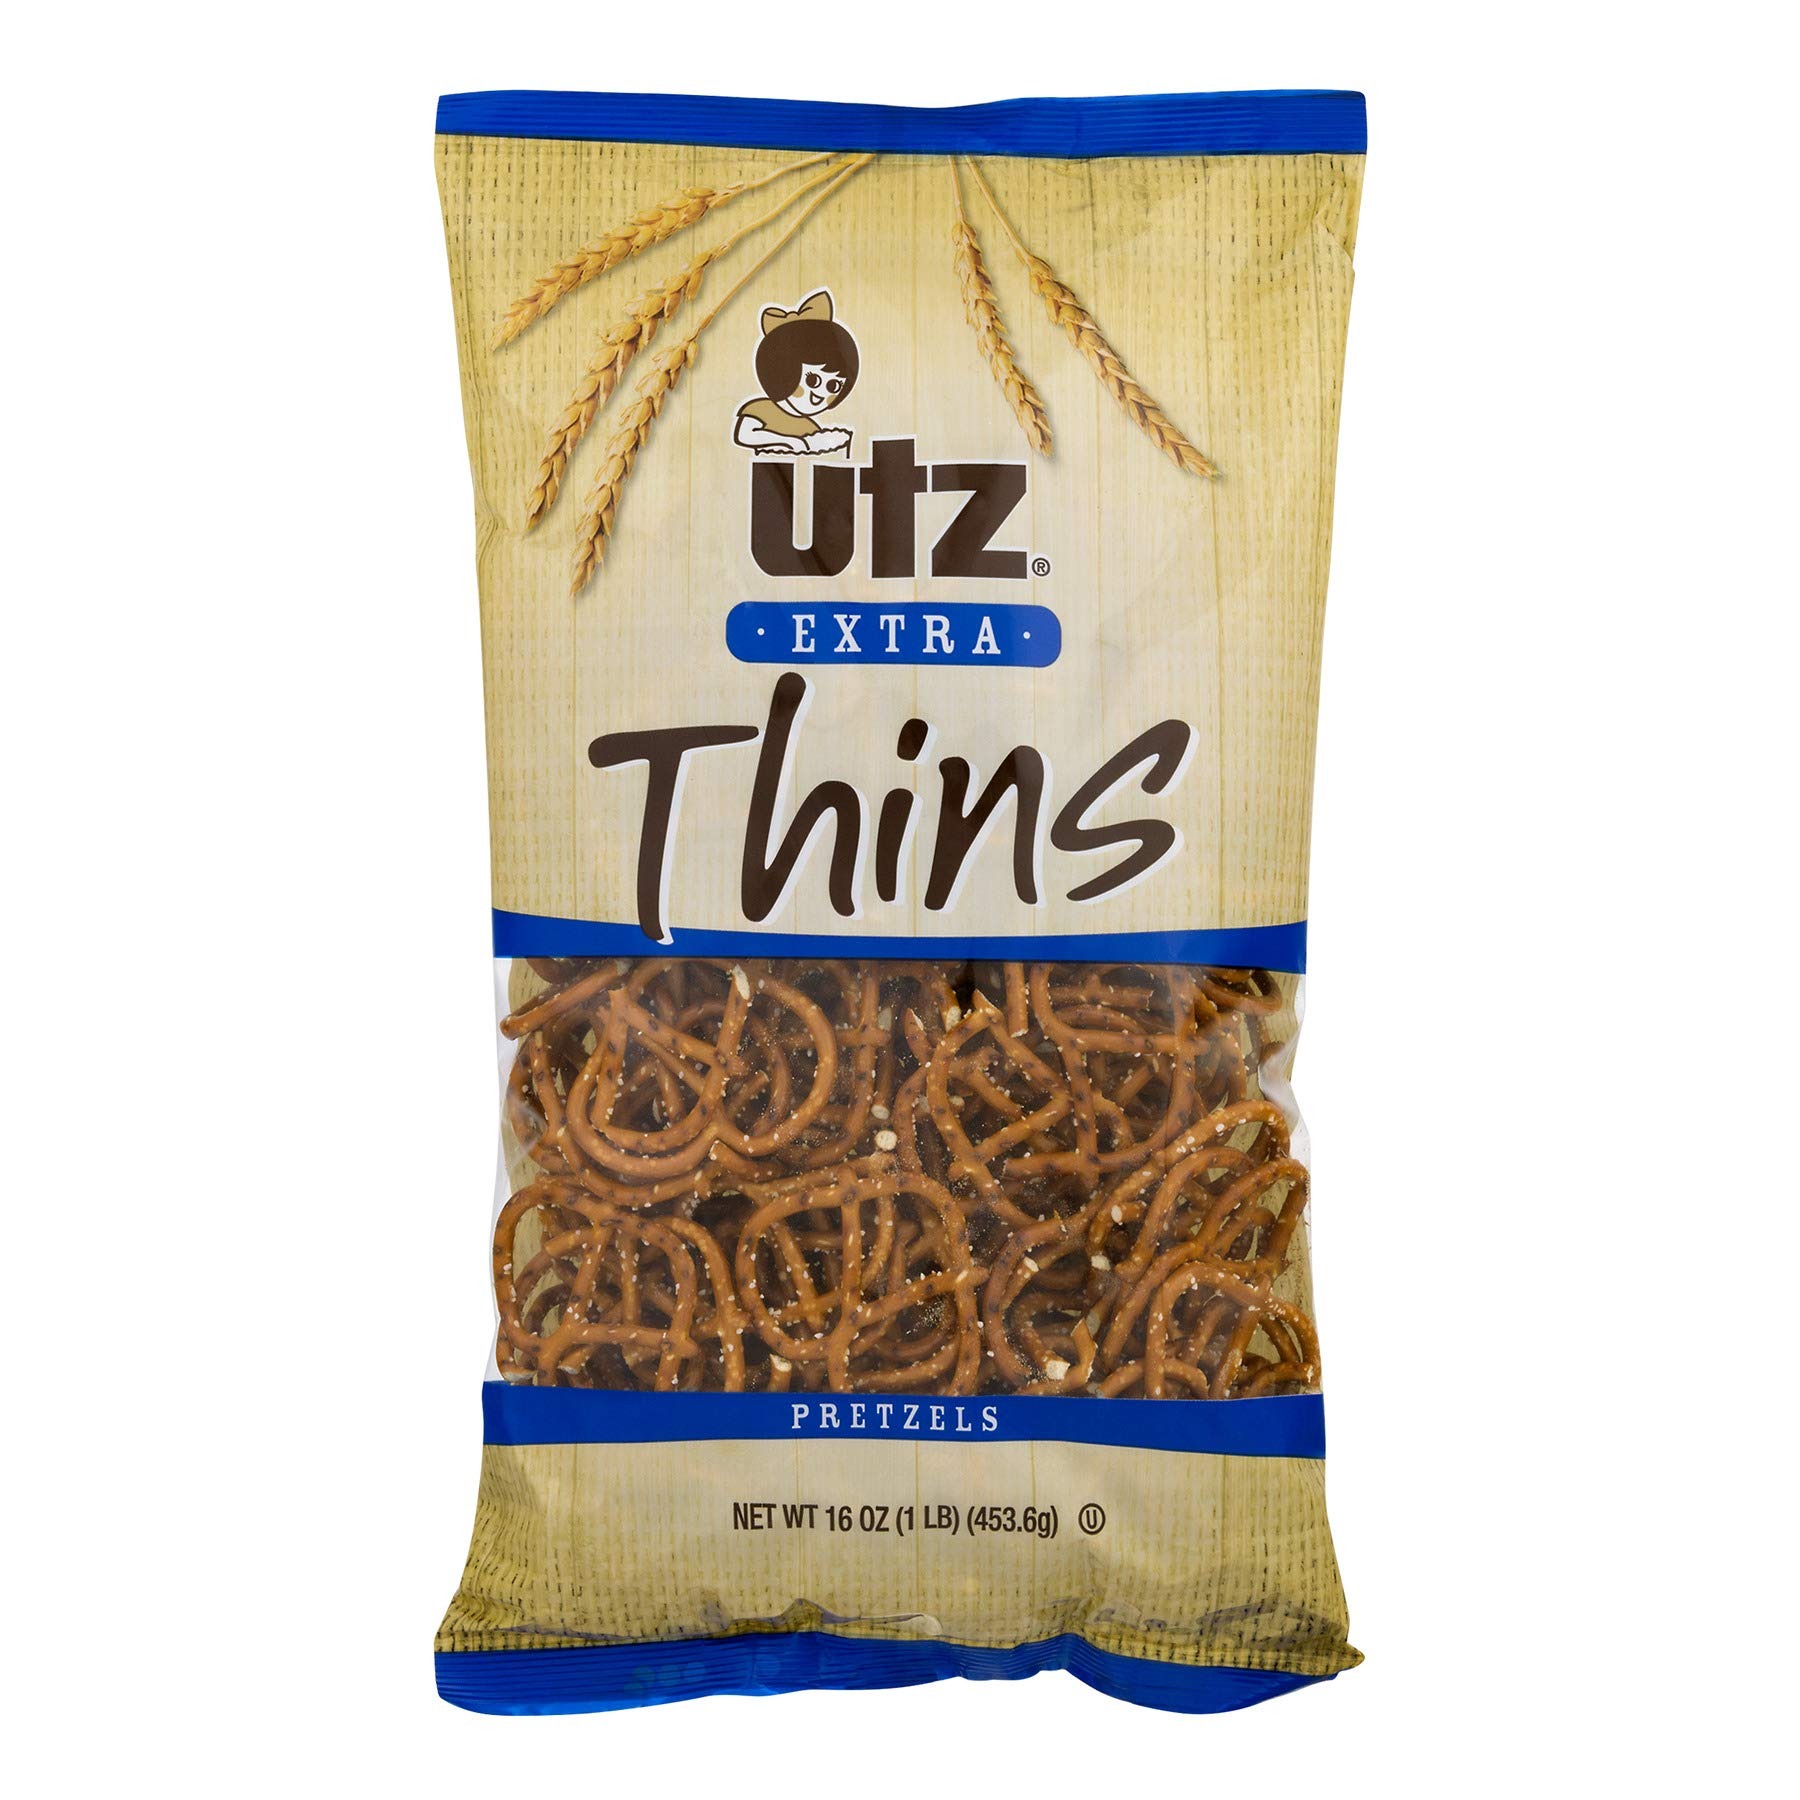
Item Name: Utz Thin Pretzels, 16 Ounce (4 Pack)
Bullet Point 1: Utz Extra Thins Pretzels.
Bullet Point 2: Net Wt 16 oz (1 lb) (453.6 g). Pack of 4
Bullet Point 3: Kosher
Product Description: Utz Extra Thins Pretzels. These are a triumph in the ancient art of pretzel-making. Our master bakers have perfected a process to look in a delicious pretzel flavor while minimizing fat and calories.
Value: 16.0
Unit: Ounce

Price: 34.8